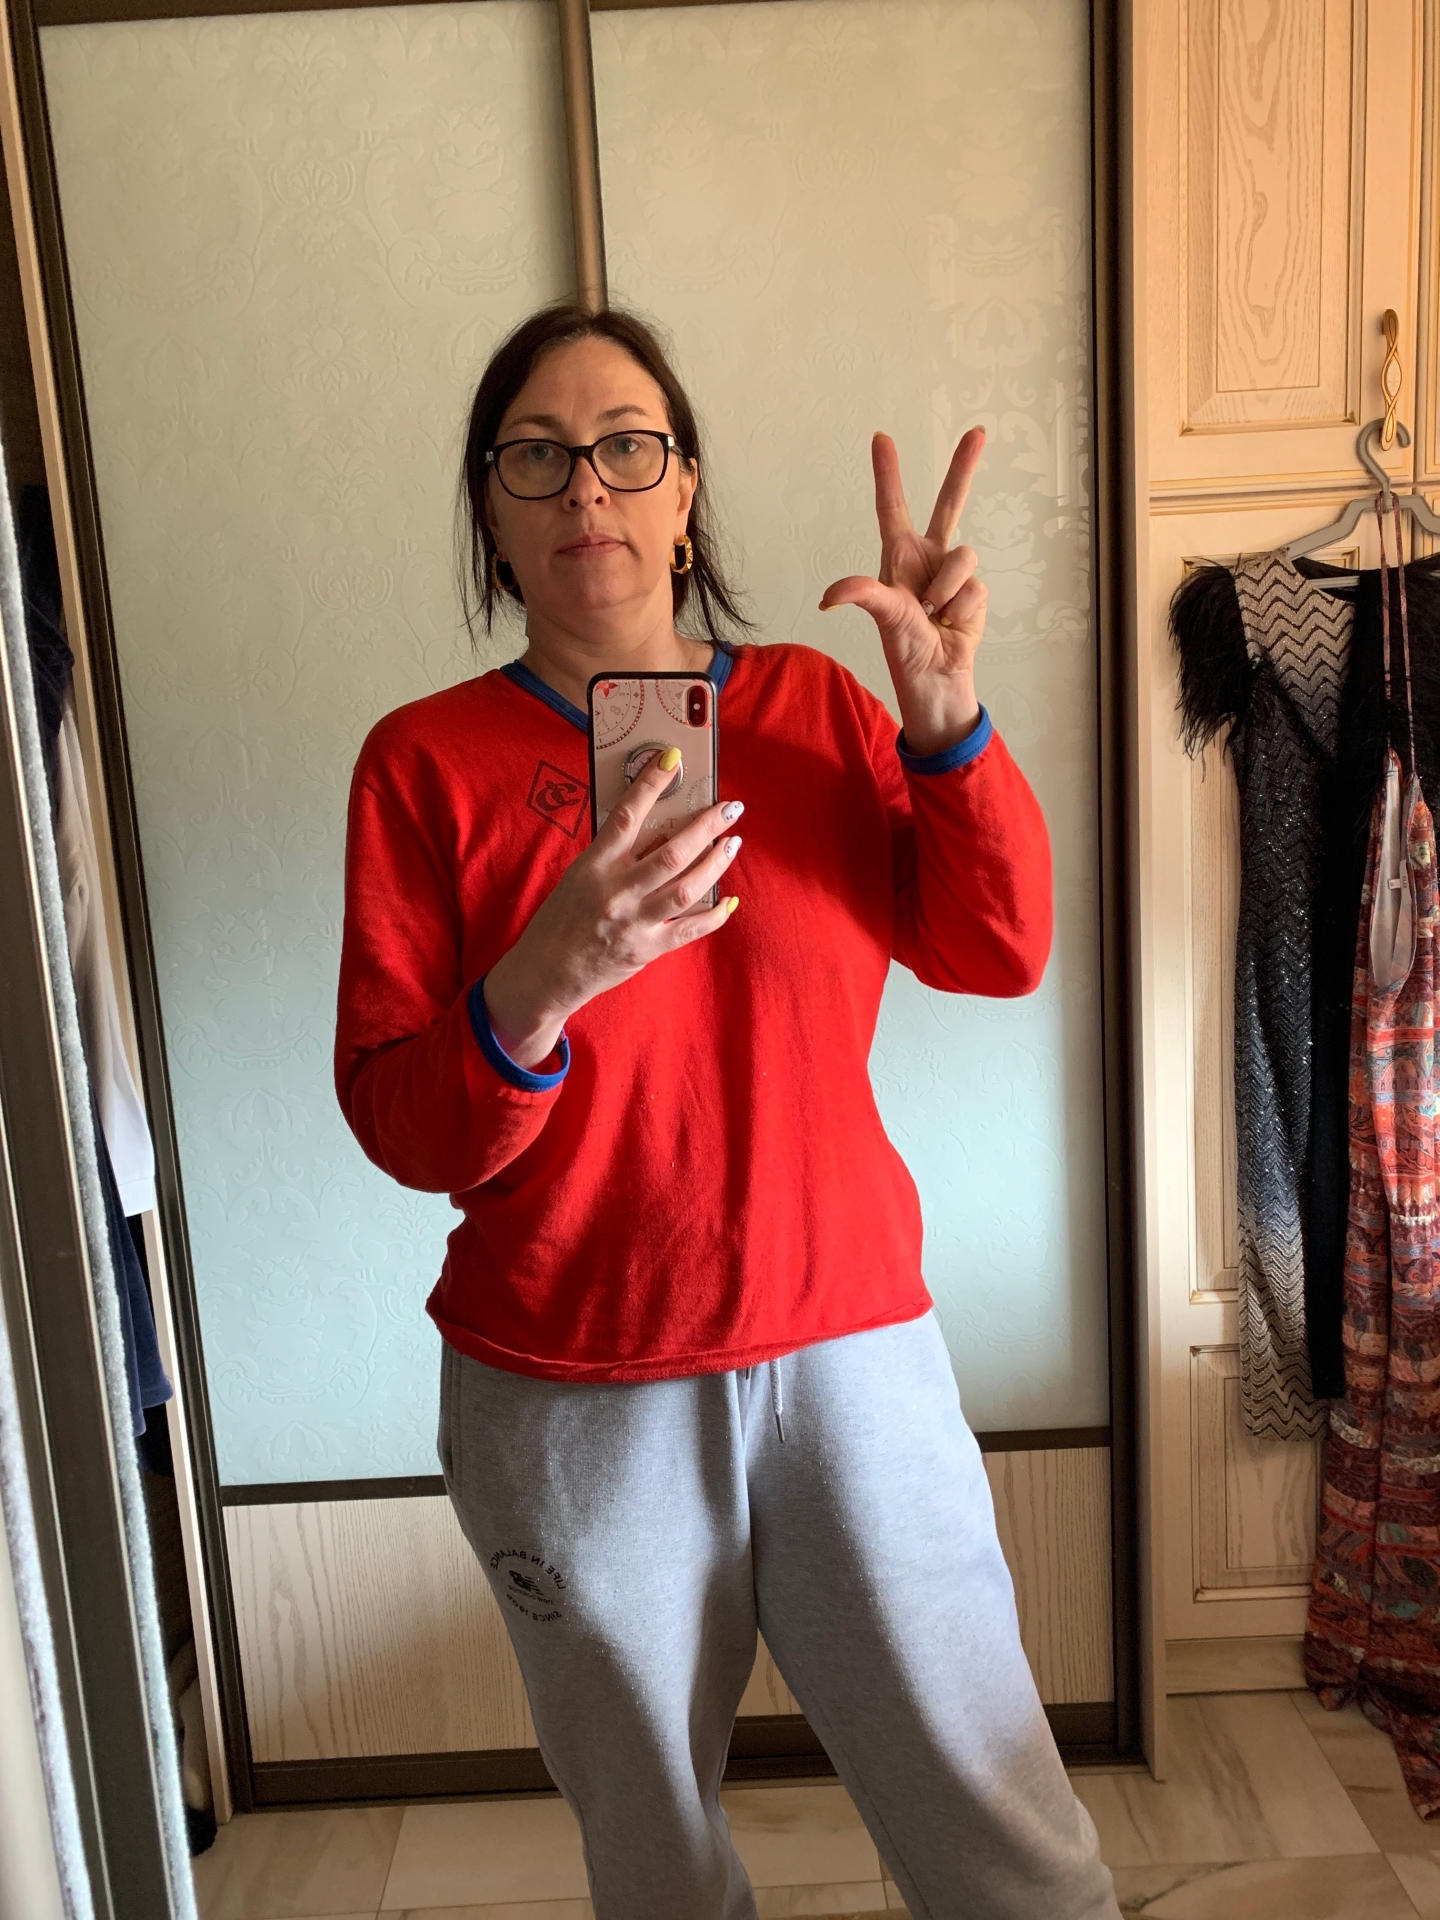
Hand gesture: three2